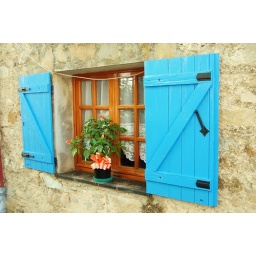
I love the effect of this bright blue against the old stone walls of the house